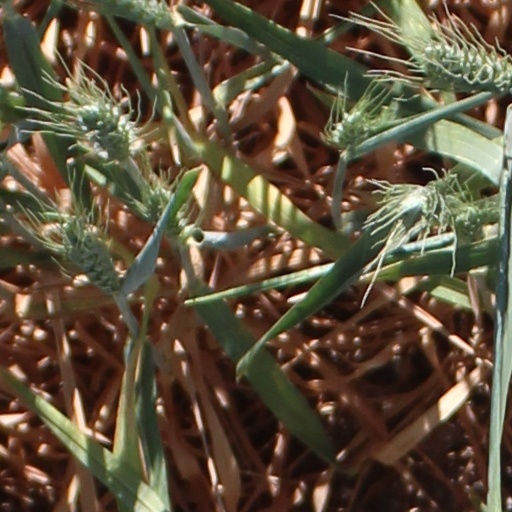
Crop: wheat